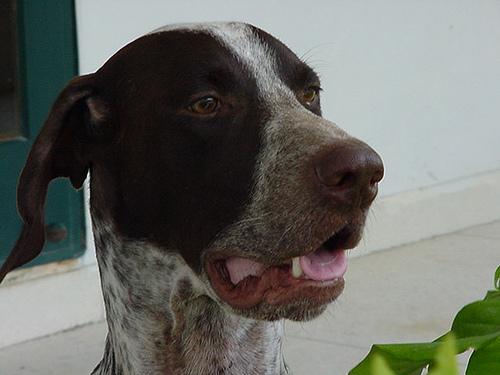
Breed: german shorthaired